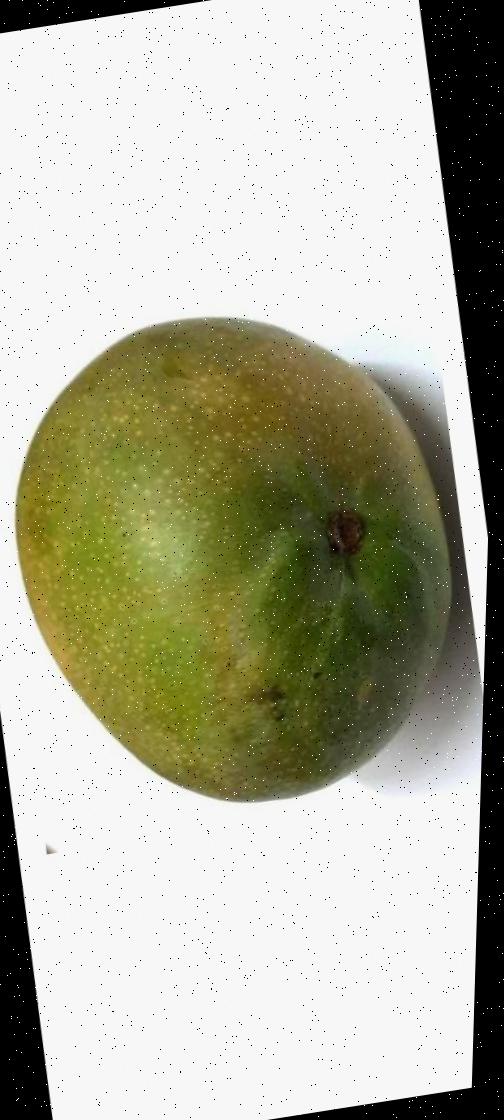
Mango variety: Bari-4